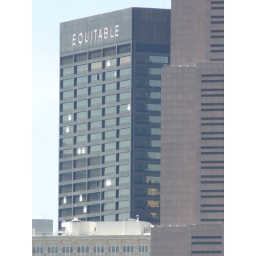
The Equitable was damaged and a few windows were blown out by the severe winds and flying objects ..